Sir Cawline

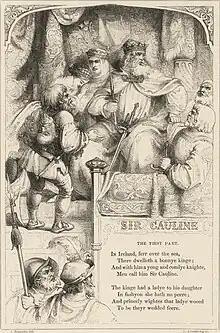
"Sir Cauline" from "The Book of British Ballads" (1842)

Sir Cawline (Roud 479, Child 61) is a traditional English-language folk song. A fragmentary form exists in "The Percy Folio".